Kerri-Anne

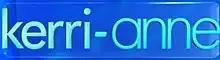
"Kerri-Anne" logo

Kerri-Anne was an Australian morning television program shown on the Nine Network, hosted by Kerri-Anne Kennerley. It was broadcast on weekdays at 9am for two hours. The final episode of the series was on 25 November 2011. It was replaced by "Today Extra", hosted by Sonia Kruger and David Campbell.